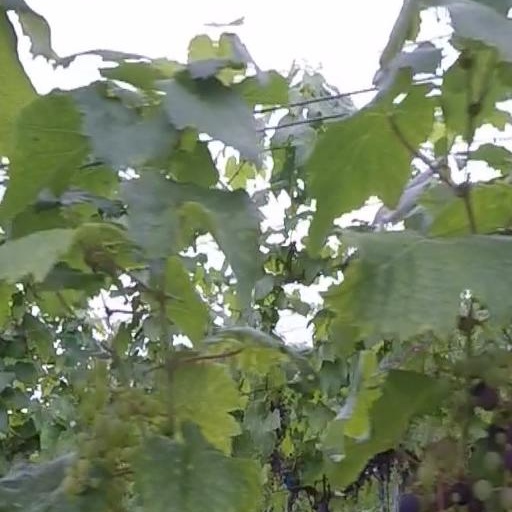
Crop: grape